Bevier-Wright House

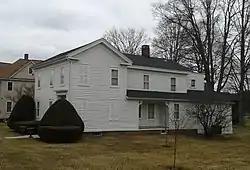
Bevier-Wright House, February, 2012

The Bevier-Wright House is a historic house located at 776 Chenango Street in Port Dickinson, Broome County, New York.